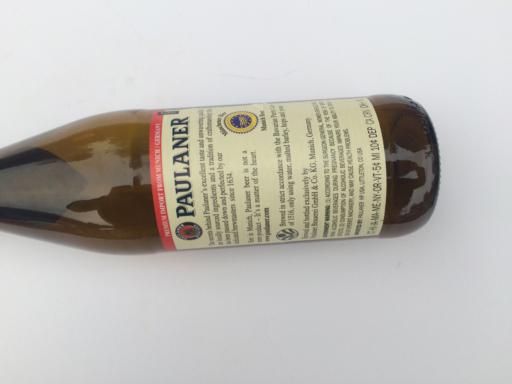
Label: glass